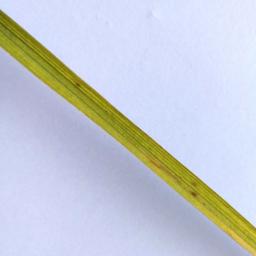
Label: Rice___Brown_Spot